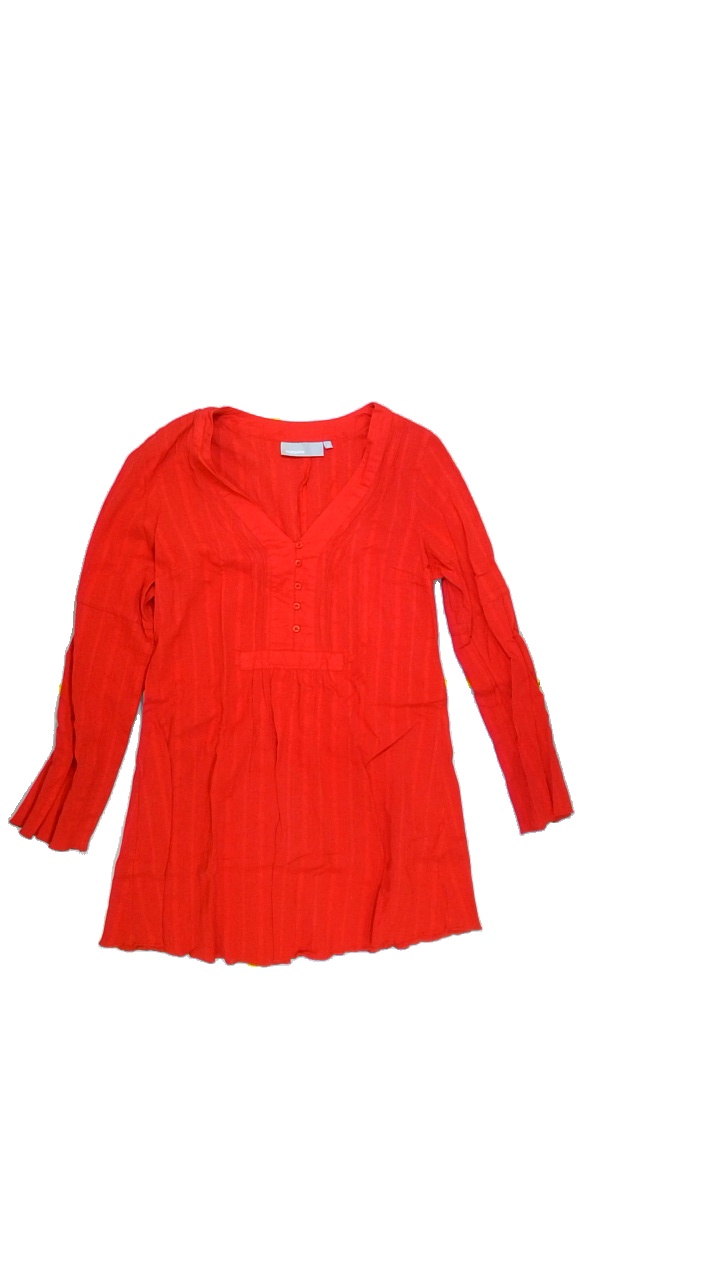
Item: Blouse (Ladies)
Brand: Kappahl
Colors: Red
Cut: Regular, V-collar
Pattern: Plain
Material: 100%cotton
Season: All
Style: No trend
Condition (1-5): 4
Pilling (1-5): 3
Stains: No
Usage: Export
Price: <50